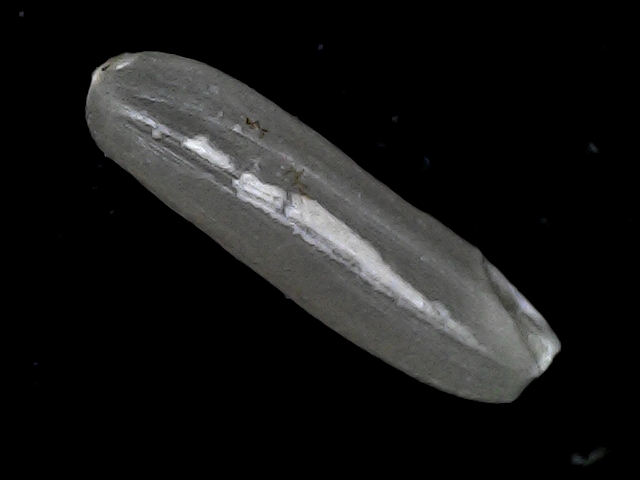
Rice variety: BD70